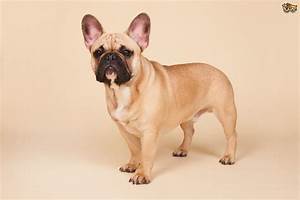
Label: cane